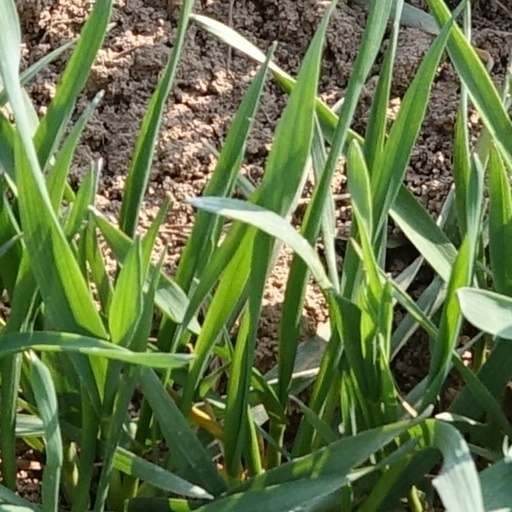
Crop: wheat